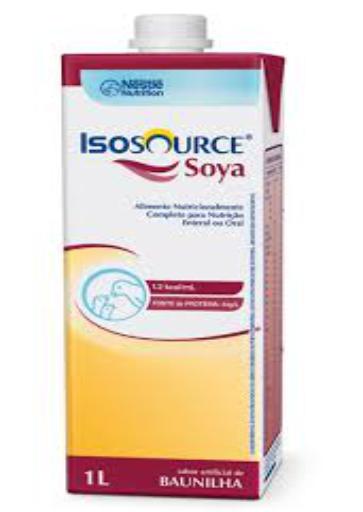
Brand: Isosource
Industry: Others